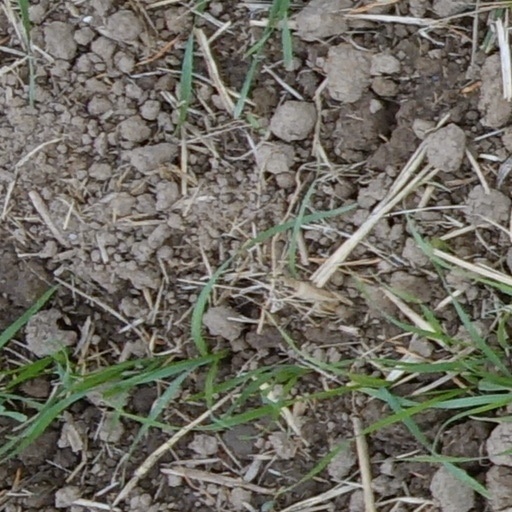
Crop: wheat